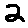
Label: 2